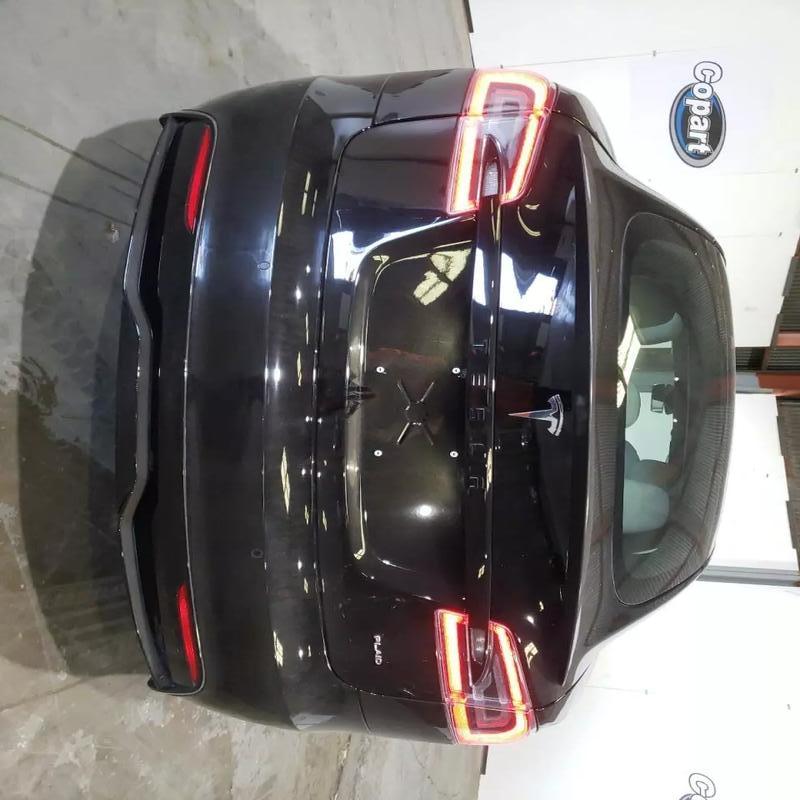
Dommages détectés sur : malle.
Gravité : mineur